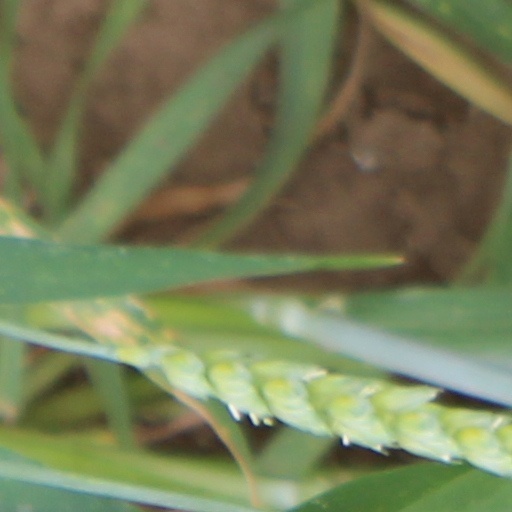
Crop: wheat